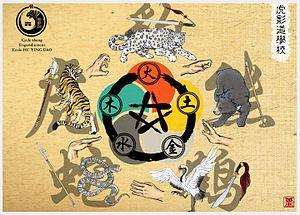
Cycle Engendrement Domination SHENG/KE
L'école Hu Ying Dao, mot à mot école de l'Ombre du Tigre, est une des écoles constituant le Wushu, art martial traditionnel sino-vietnamien. En gestation depuis 2010, année du Tigre, elle a été fondée officiellement en France, à Vichy, le 15 août 2011 par le collectif SHENG, appelé aussi Comité Directeur. Sa composition est anonyme car il n'a pas vocation à attirer de considération particulière. L'Ecole HU YING DAO se veut pérenne et ne repose pas sur l'existence d'un Maître, mais sur une démarche universelle et intemporelle : le travail et la remise en cause perpétuels.